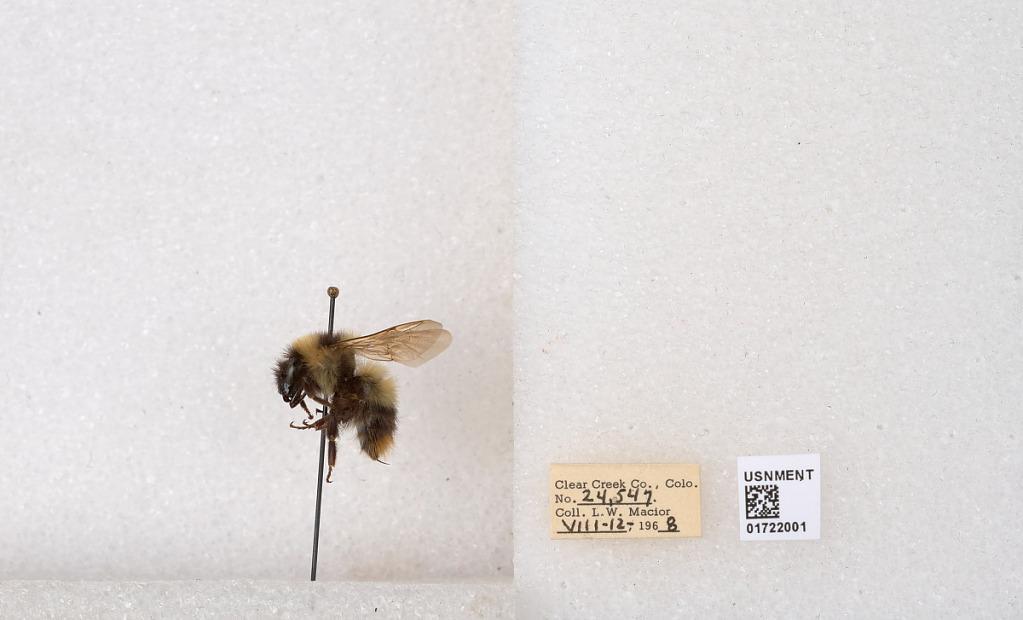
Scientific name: Bombus kirbyellus
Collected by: L. Macior
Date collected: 1968-8-12
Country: United States
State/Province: Colorado
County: Clear Creek
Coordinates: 39.6891, -105.644